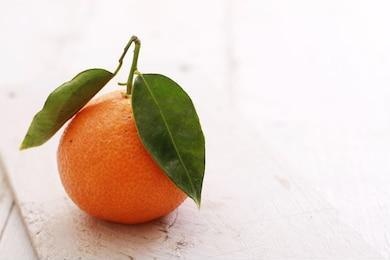
Label: mandarine